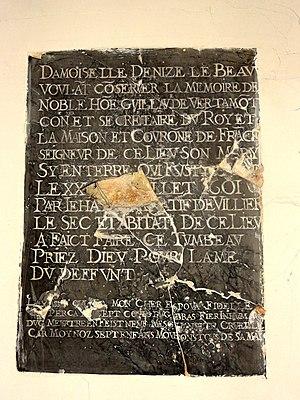
Plaque commémorative pour Guillaume de Verthamont, assasiné le 28 juillet 1601.
L'église Notre-Dame-de-la-Nativité est une église catholique paroissiale située à Villaines-sous-Bois, dans le Val-d'Oise, en France. La paroisse est attestée dès le milieu du XIIIᵉ siècle, et de cette époque pourrait dater le clocher, sans caractère particulier. Pendant la seconde moitié du XVIᵉ siècle, le chœur est reconstruit dans un style hésitant entre le gothique flamboyant, pour le profil des nervures de la voûte et l'emploi de l'arc brisé, et la Renaissance, pour les clés de voûte pendantes et les chapiteaux. Le chœur ne comporte qu'une unique travée carrée et est très basse, mais il se distingue par son architecture raffinée, insoupçonnée pour une minuscule église rurale. La nef est une simple salle rectangulaire, qui a reçu sa forme actuelle au XVIIIᵉ siècle. L'église de la Nativité a été inscrite aux monuments historiques en 1969. Elle a été restaurée par la suite, et se trouve aujourd'hui dans un parfait état de conservation. Malgré la petite taille du village, elle accueille des messes dominicales anticipées chaque samedi soir à 18 h 30. Elles sont célébrées selon la forme extraordinaire du rite latin.